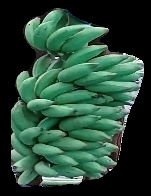
Variety: elakki-bale
Grade: grade1